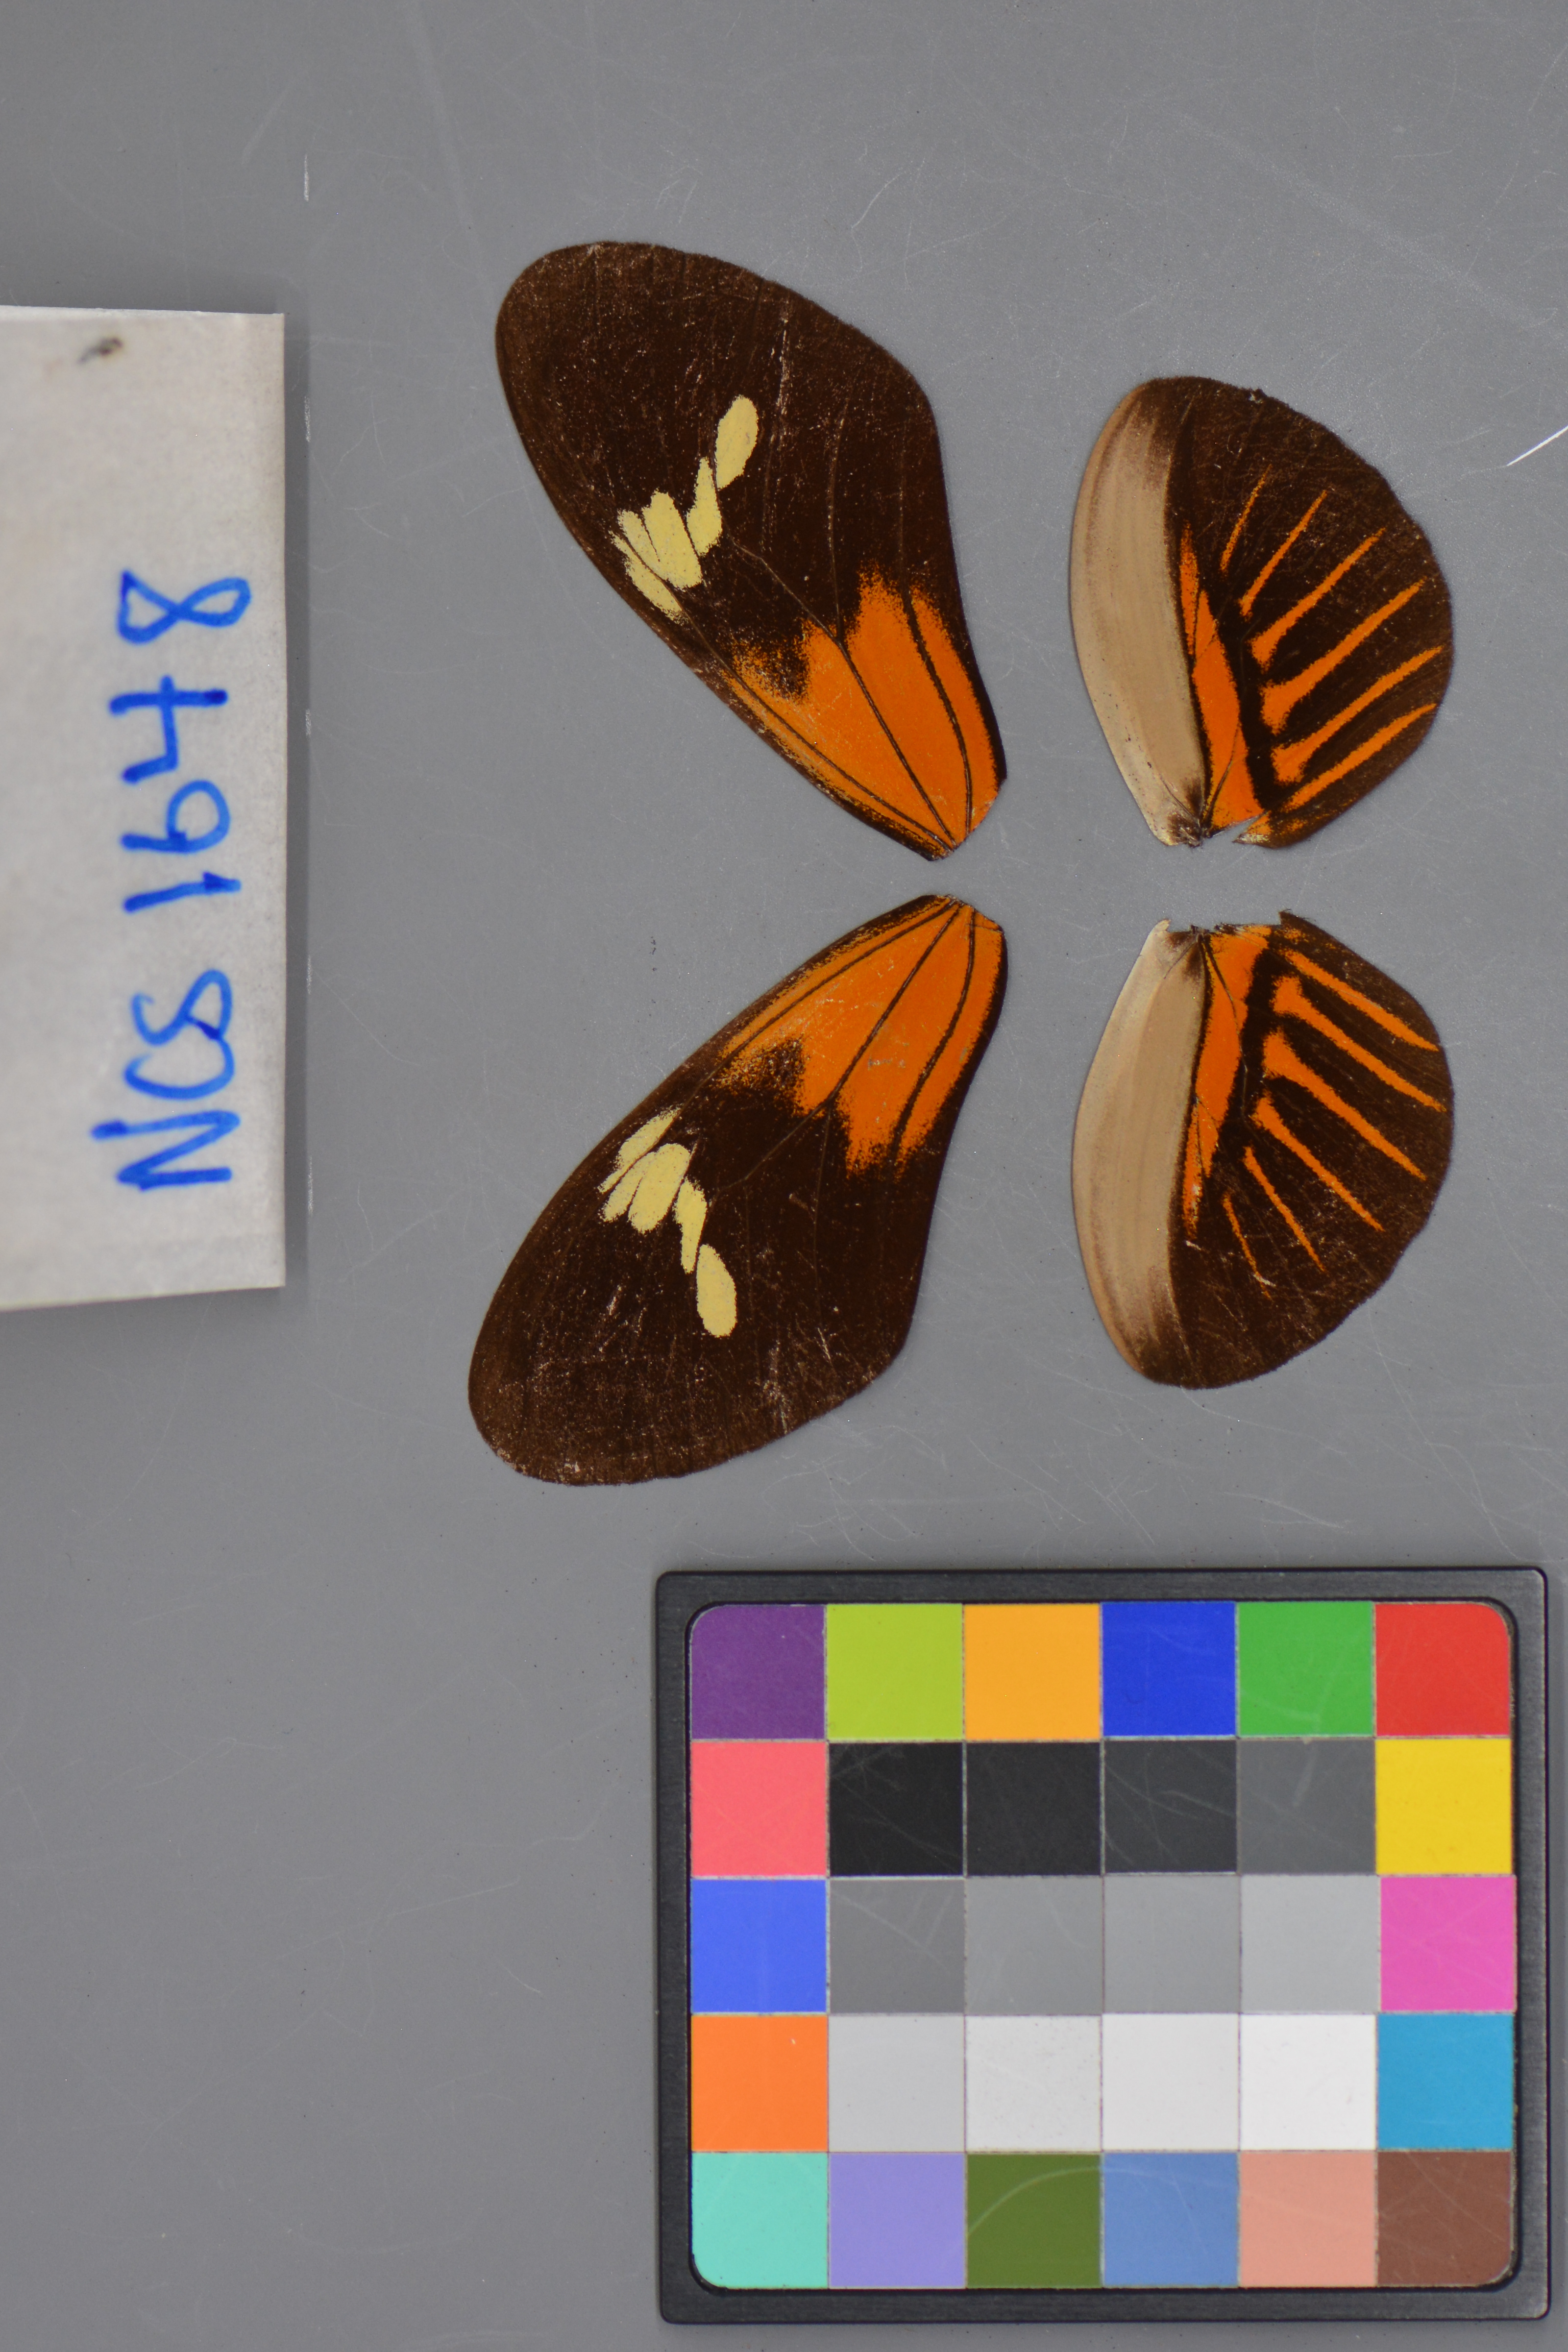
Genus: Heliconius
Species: melpomene
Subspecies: aglaope
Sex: male
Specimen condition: dorsal
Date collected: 17-Aug-08